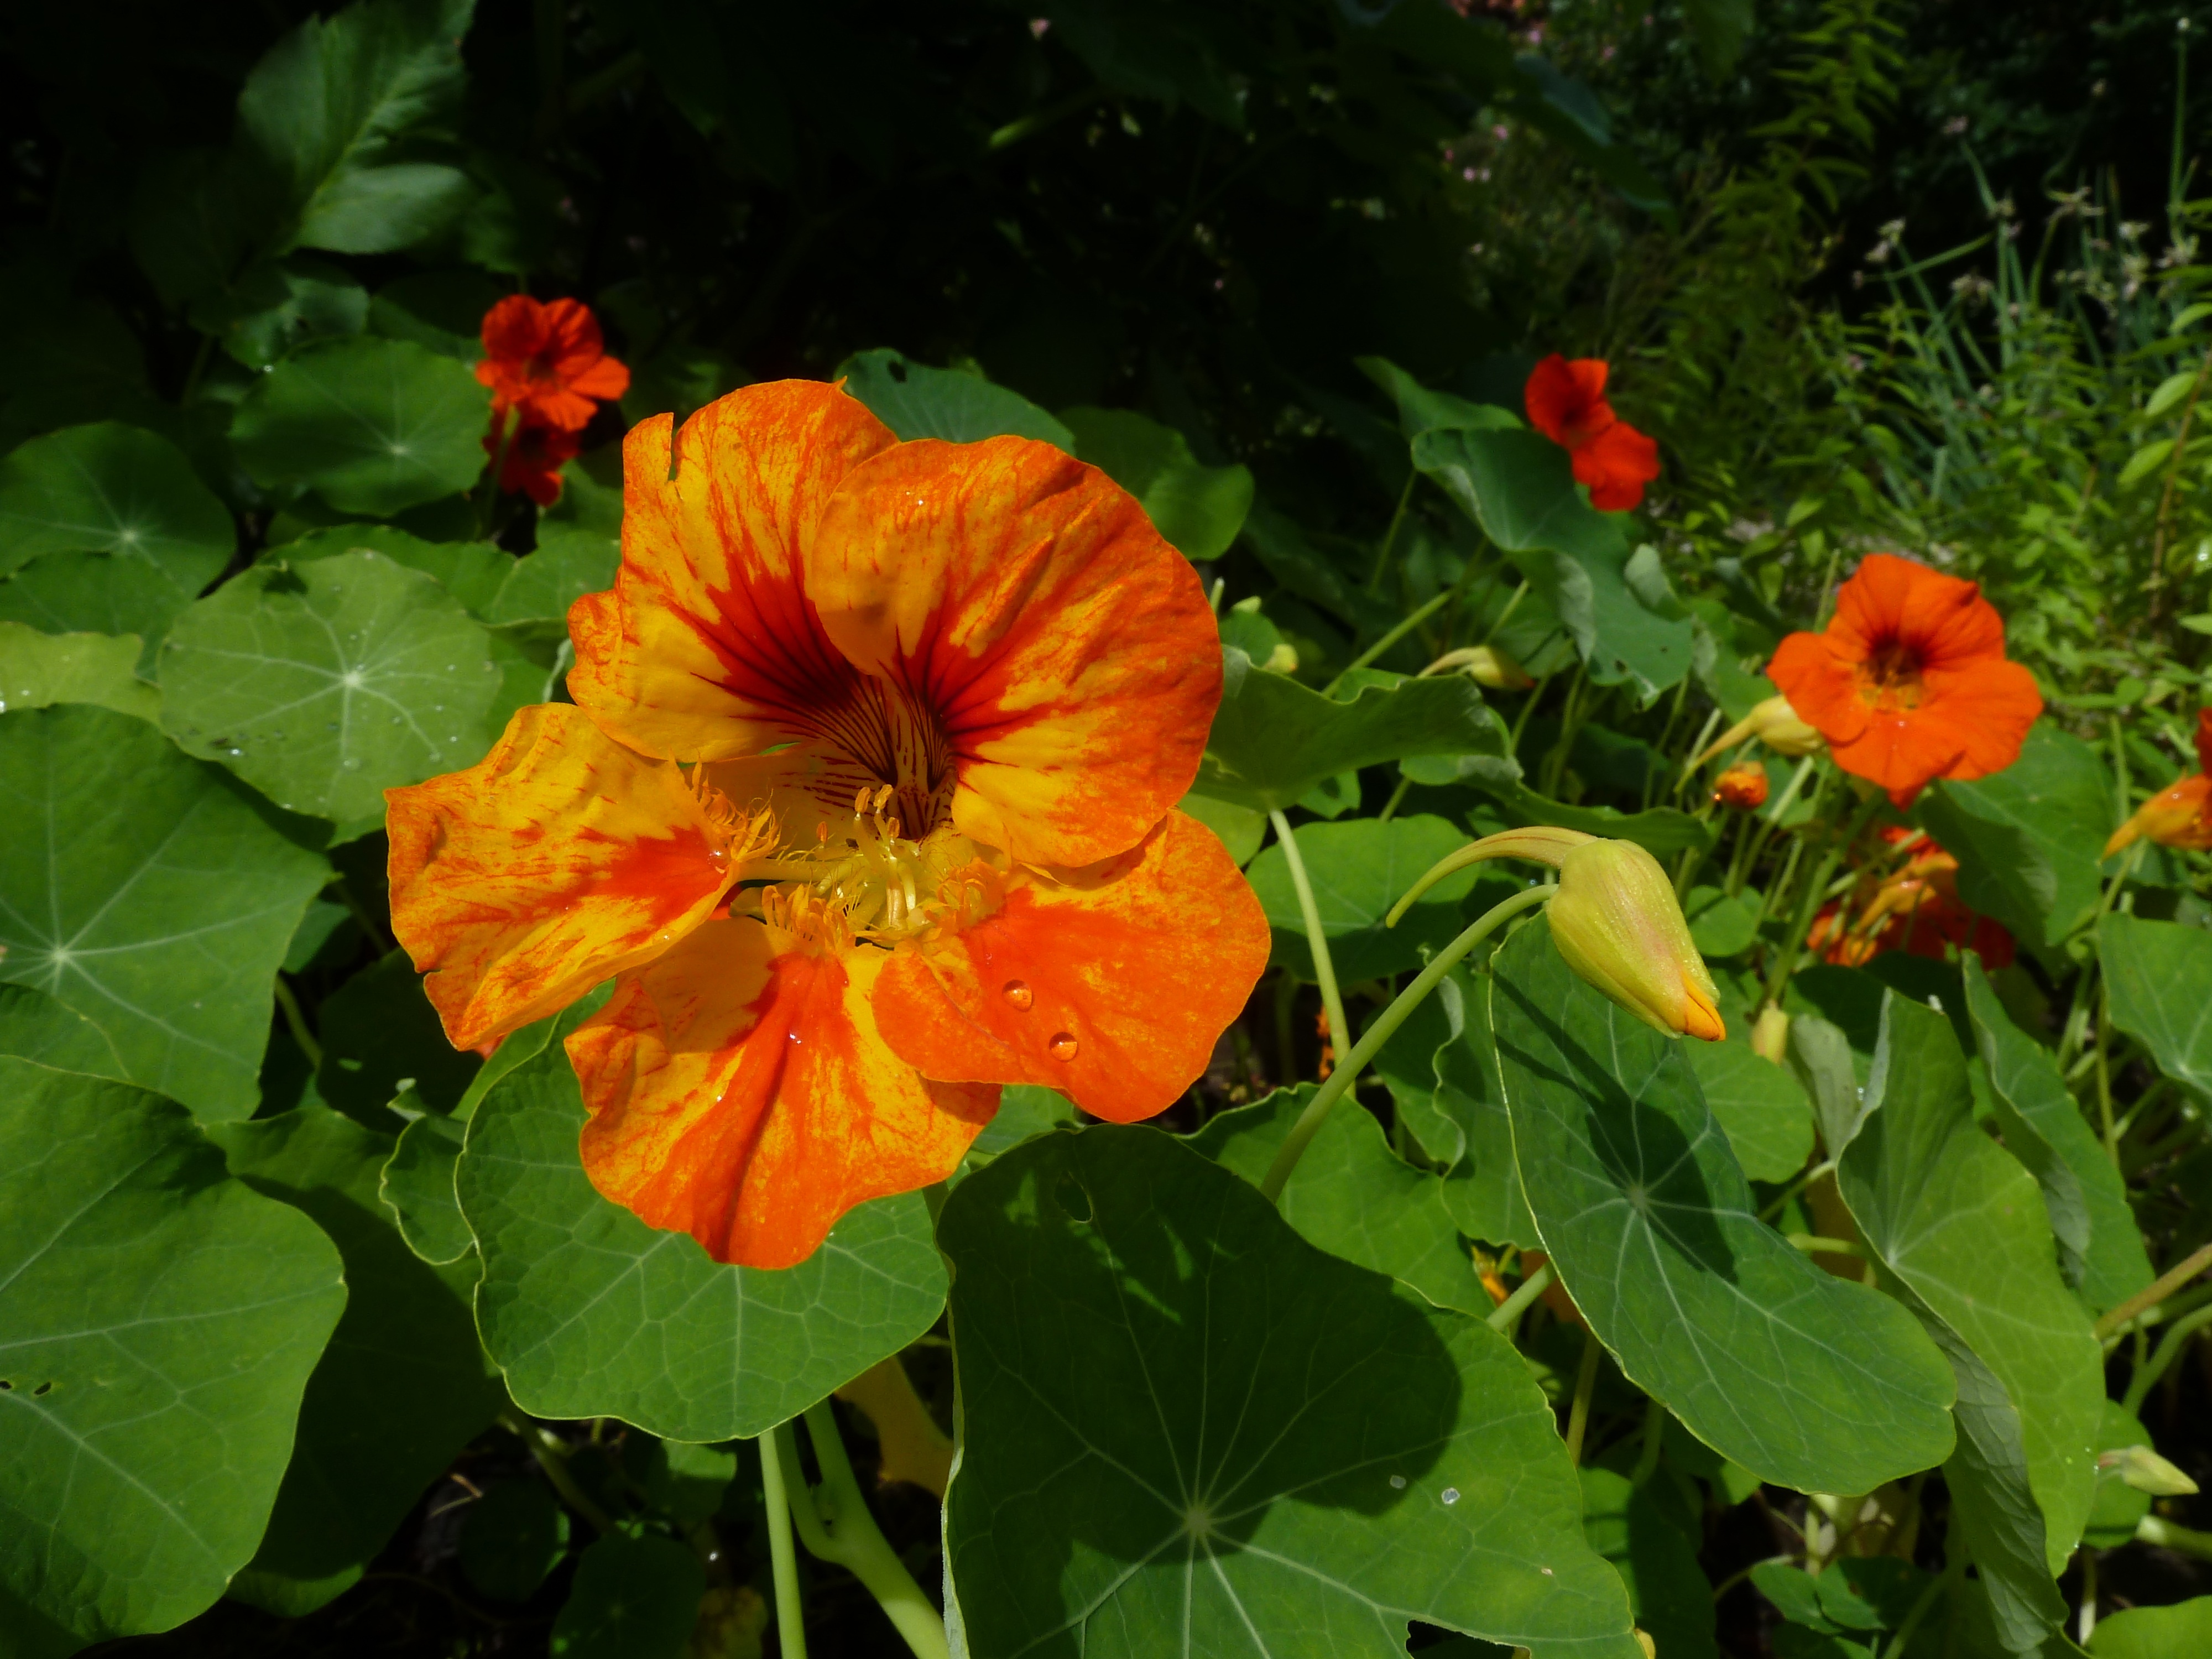
plant, leaf, flower, petal, botany, flora, wildflower, nasturtium, flowering plant, tropaeolum majus, annual plant, land plant